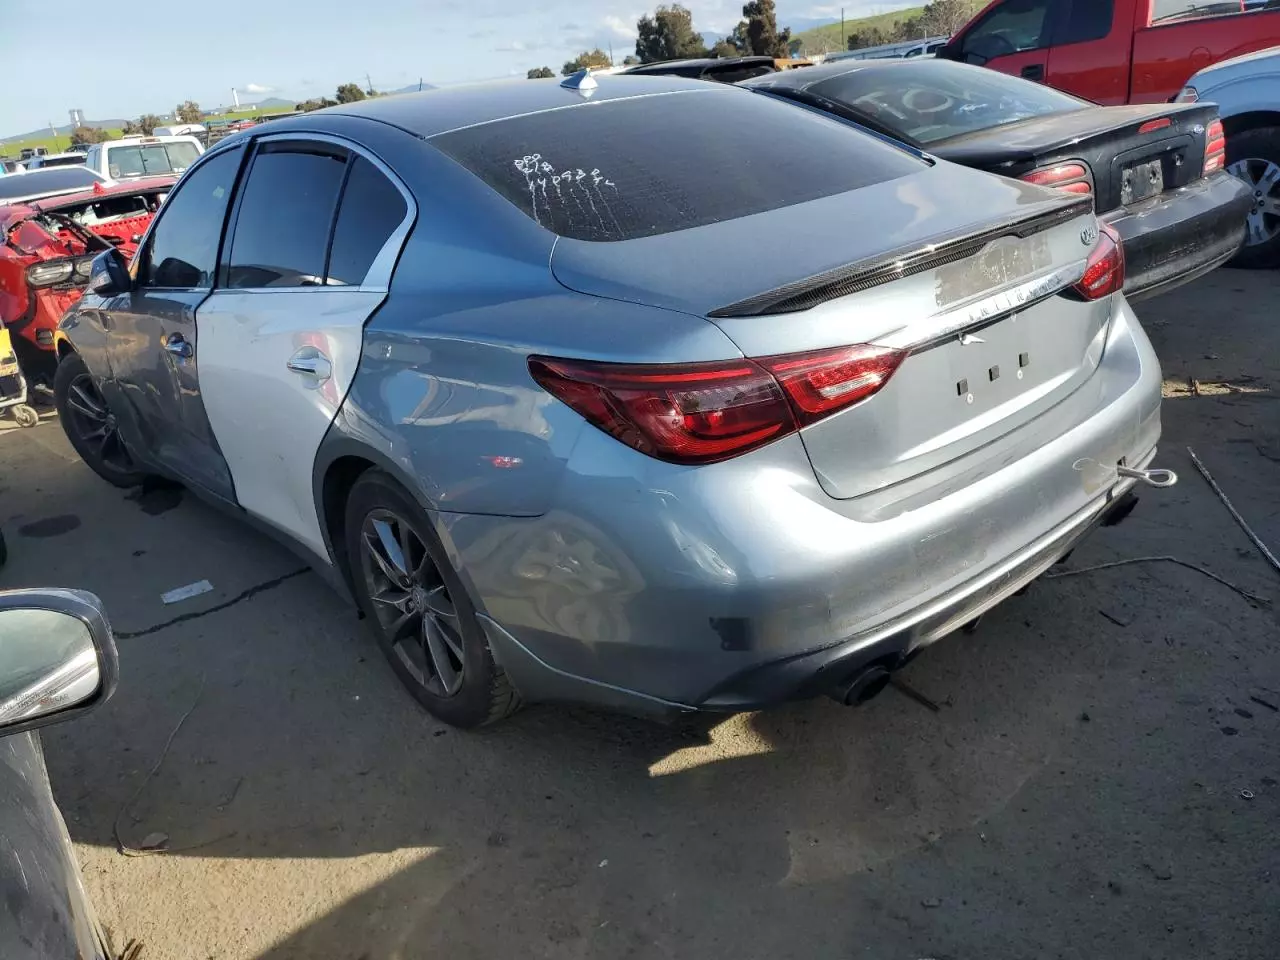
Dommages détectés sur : porte arrière droite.
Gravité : mineur